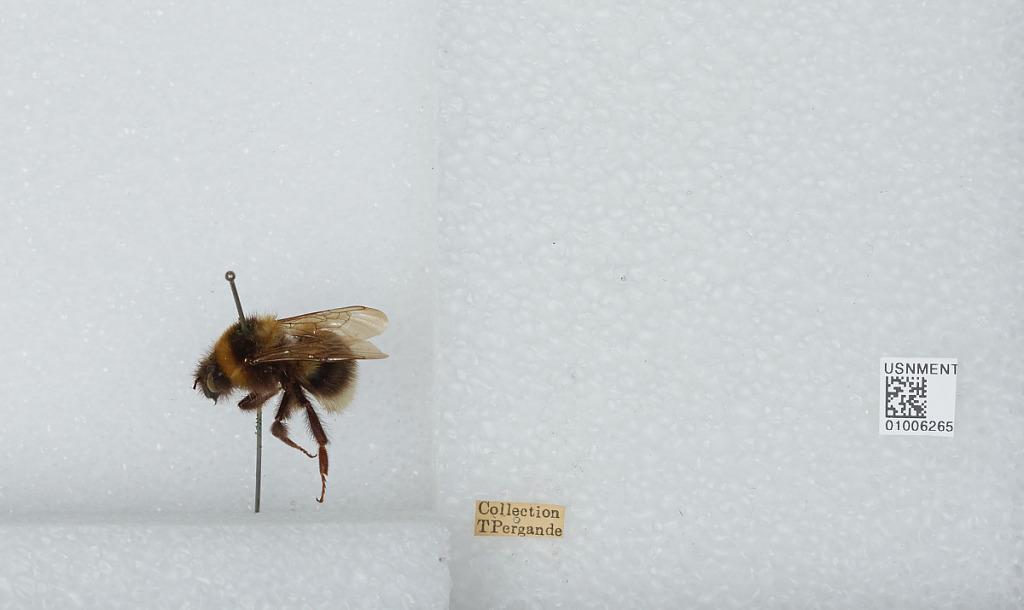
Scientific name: Bombus (Megabombus) hortorum (Linnaeus)